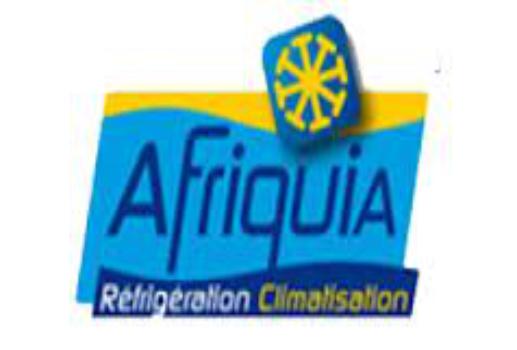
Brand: Afriquia
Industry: Others